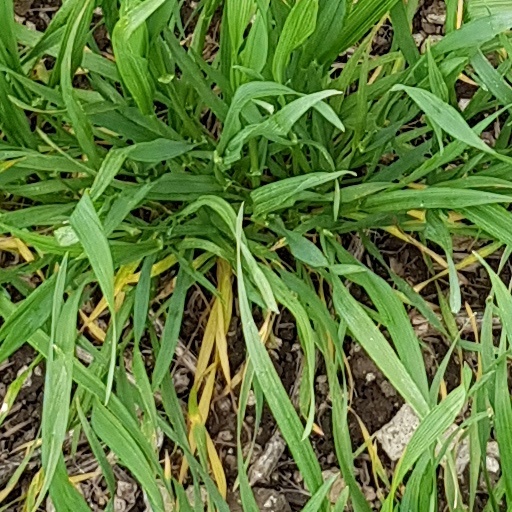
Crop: wheat